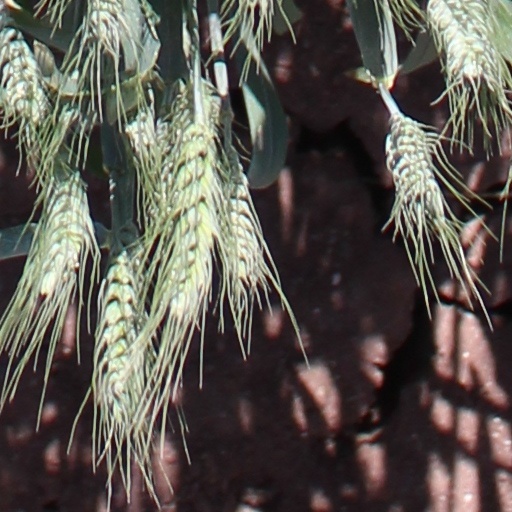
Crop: wheat